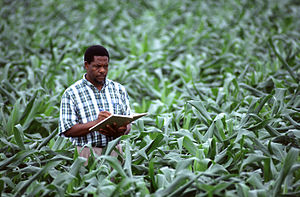
Agronom
En agronom i marken
En agronom er en kandidat i agronomi; jordbrugsvidenskab.